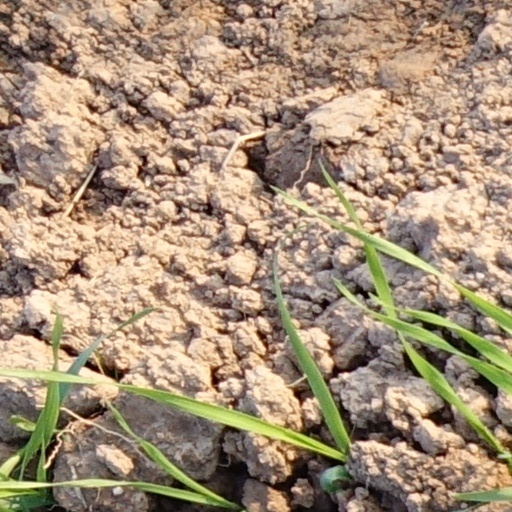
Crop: wheat